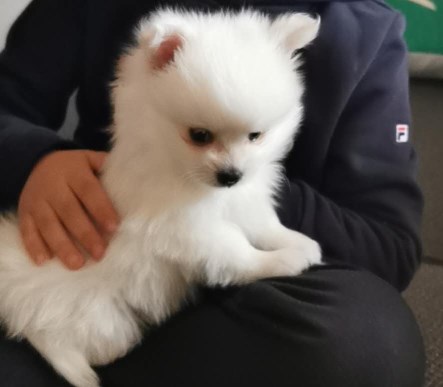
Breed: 1936-n000005-Pomeranian